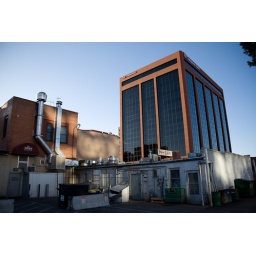
Reflected morning sunlight from a nearby office building lights up this back alley in Colorado Springs.